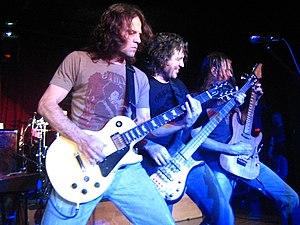
Winger est un groupe de heavy metal américain, originaire de New York. Il remporte un grand succès commercial de 1988 jusqu'à l'explosion de la vague grunge en 1991. Le groupe devait initialement s'appeler Sahara mais fut rebaptisé en urgence Winger quelques jours seulement avant la publication du premier album, le nom Sahara étant une marque déposée par un autre groupe.